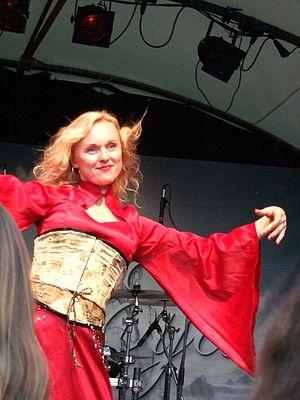
Liv Kristine Espenæs Krull, née le 14 février 1976 à Stavanger, Norvège est une chanteuse qui évolue dans le registre metal gothique et qui se fit connaître au sein du groupe Theatre of Tragedy avec qui elle obtint un succès important, particulièrement en Allemagne et en Grèce. Elle s'est ensuite fait renvoyer du groupe. Après une parenthèse en solo, elle officie plusieurs années au sein du groupe Leaves' Eyes, qu'elle quitte le 16 avril 2016. Elle officie depuis juin 2016 en tant que musicienne de scène en remplacement d'Anna Murphy chez Eluveitie. Sa sœur, Carmen Elise Espenæs, chante également dans un groupe de metal : Midnattsol.